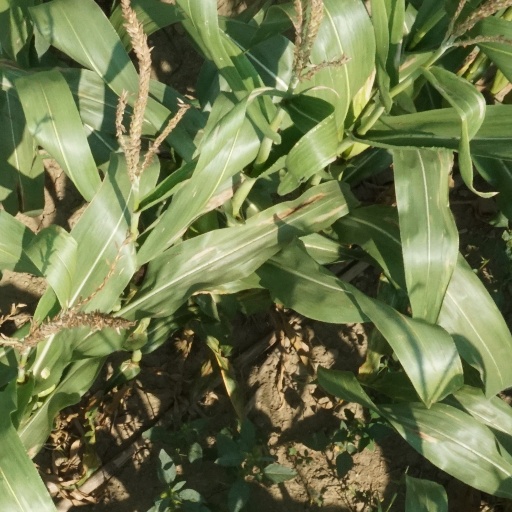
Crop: maize; corn